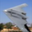
Label: airplane